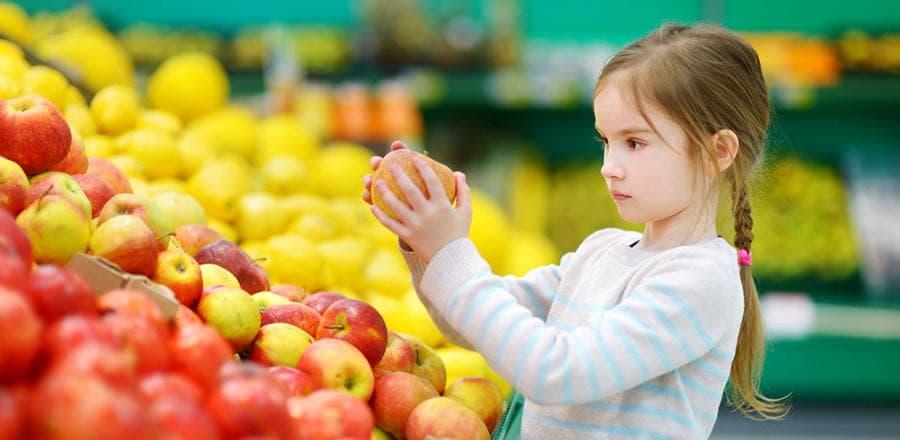
có một quả táo xuất hiện ở trên tay của cô gái